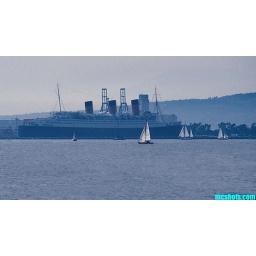
sailing off the coast of long beach near the queen mary